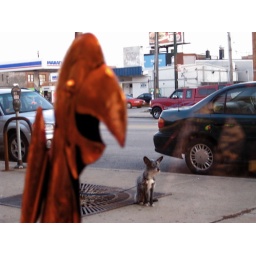
This bird sculpture in the window of the restaurant wanted to eat this adorable little dog.